The Taint (film)

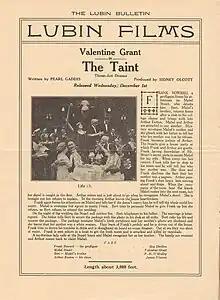
"The Lubin Bulletin" (January 17, 1916)

The Taint is an American silent film produced by Sid Films and distributed by Lubin Manufacturing Company. It was directed by Sidney Olcott with Valentine Grant, James Vincent and Pat O'Malley in the leading roles.